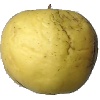
Label: golden_apple